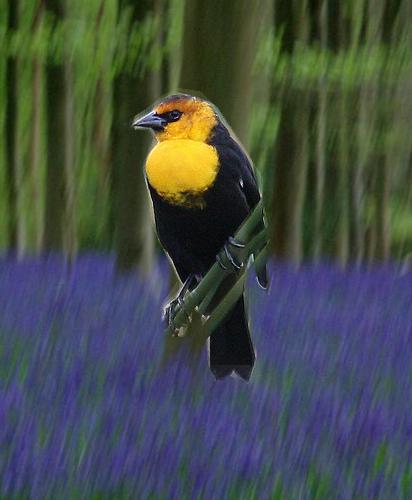
Bird species: Yellow_headed_Blackbird
Bird type: landbird
Background: land